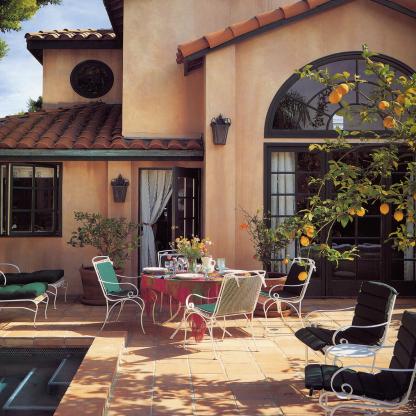
Scene: Indoor